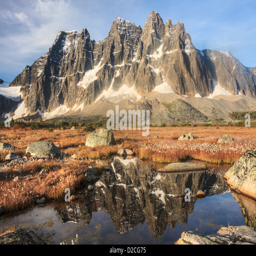
mountain range reflected in a pool